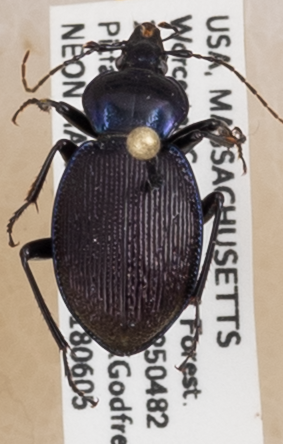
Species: Sphaeroderus stenostomus lecontei
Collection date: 2018-06-05
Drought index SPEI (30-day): -1.45
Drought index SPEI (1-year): -0.316
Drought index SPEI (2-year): -0.842